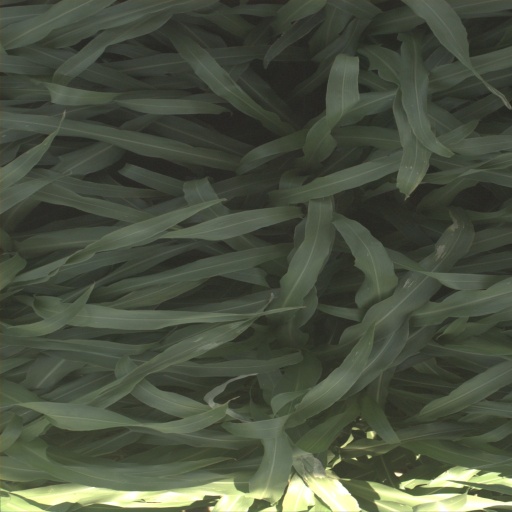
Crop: sorghum